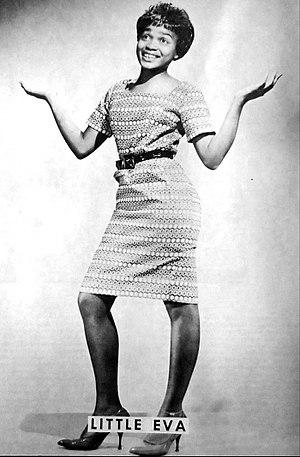
Little Eva est une chanteuse américaine, née le 29 juin 1943 à Belhaven en Caroline du Nord et morte le 10 avril 2003 à Kinston en Caroline du Nord.